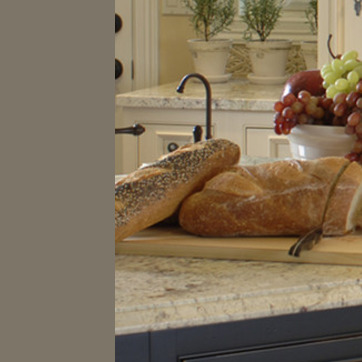
Material: food